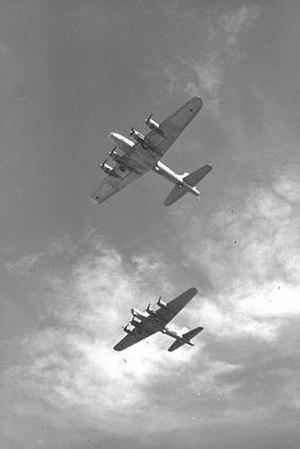
Le Boeing B-17 Flying Fortress est l'un des bombardiers américains, voire alliés, les plus connus de la Seconde Guerre mondiale et surtout celui qui a largué le plus gros tonnage de bombes tout au long du conflit. Conçu dans la seconde moitié des années 1930, le B-17 a été construit à 12 677 exemplaires et a servi sur tous les théâtres d'opération jusqu'en 1945.